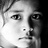
Emotion: sad